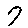
Label: 7